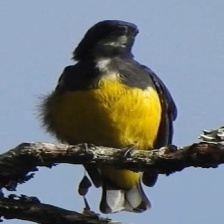
Species: YELLOW BELLIED FLOWERPECKER
Scientific name: DICAEUM MELANOXANTHUM